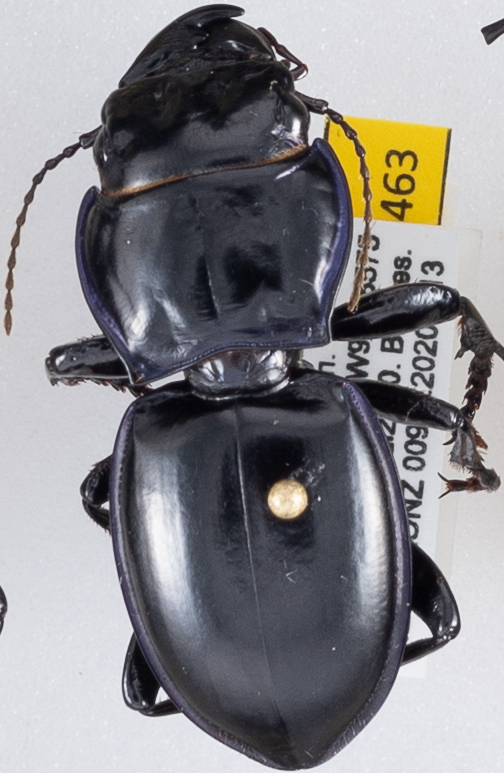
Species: Pasimachus californicus
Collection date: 2020-07-13
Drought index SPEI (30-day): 0.24
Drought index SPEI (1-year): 0.71
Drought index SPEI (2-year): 2.09